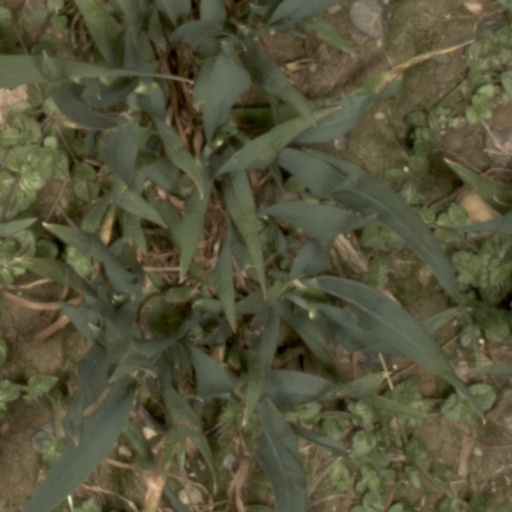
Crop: wheat